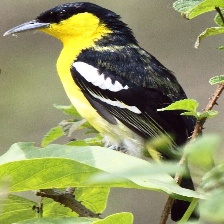
Species: COMMON IORA
Scientific name: AEGITHINA TIPHIA